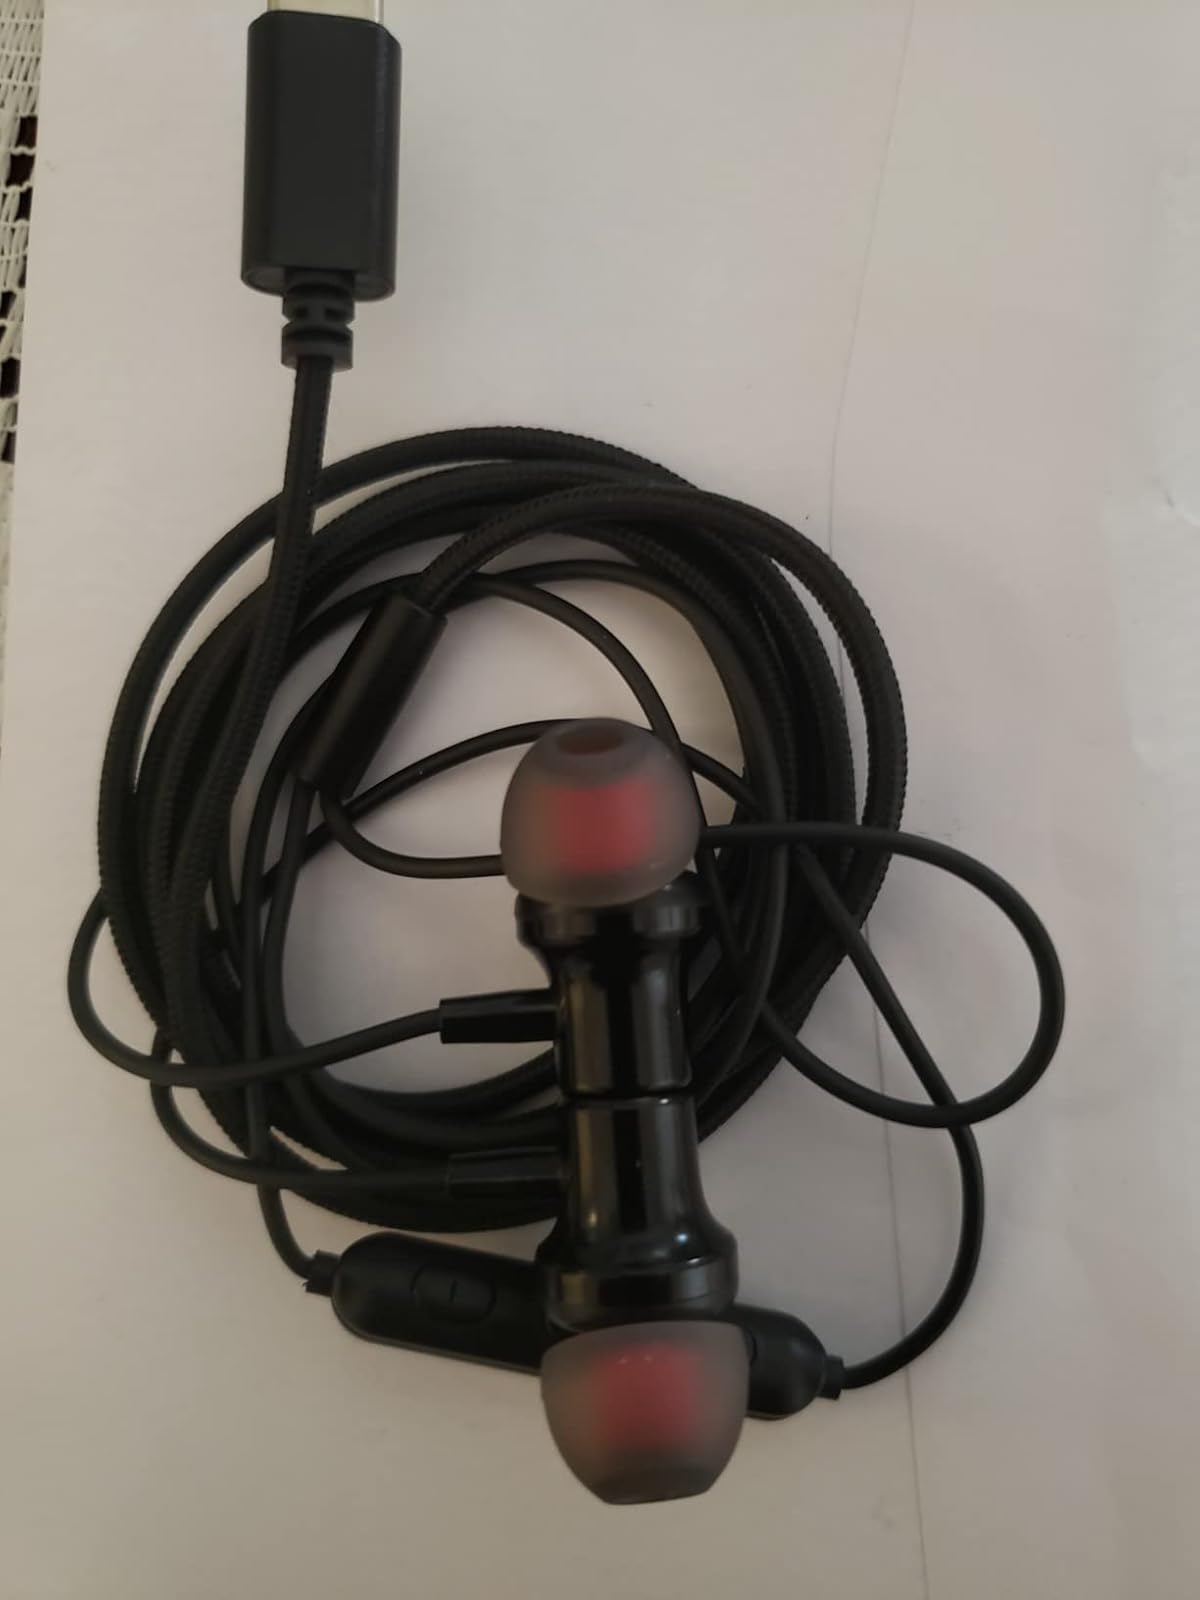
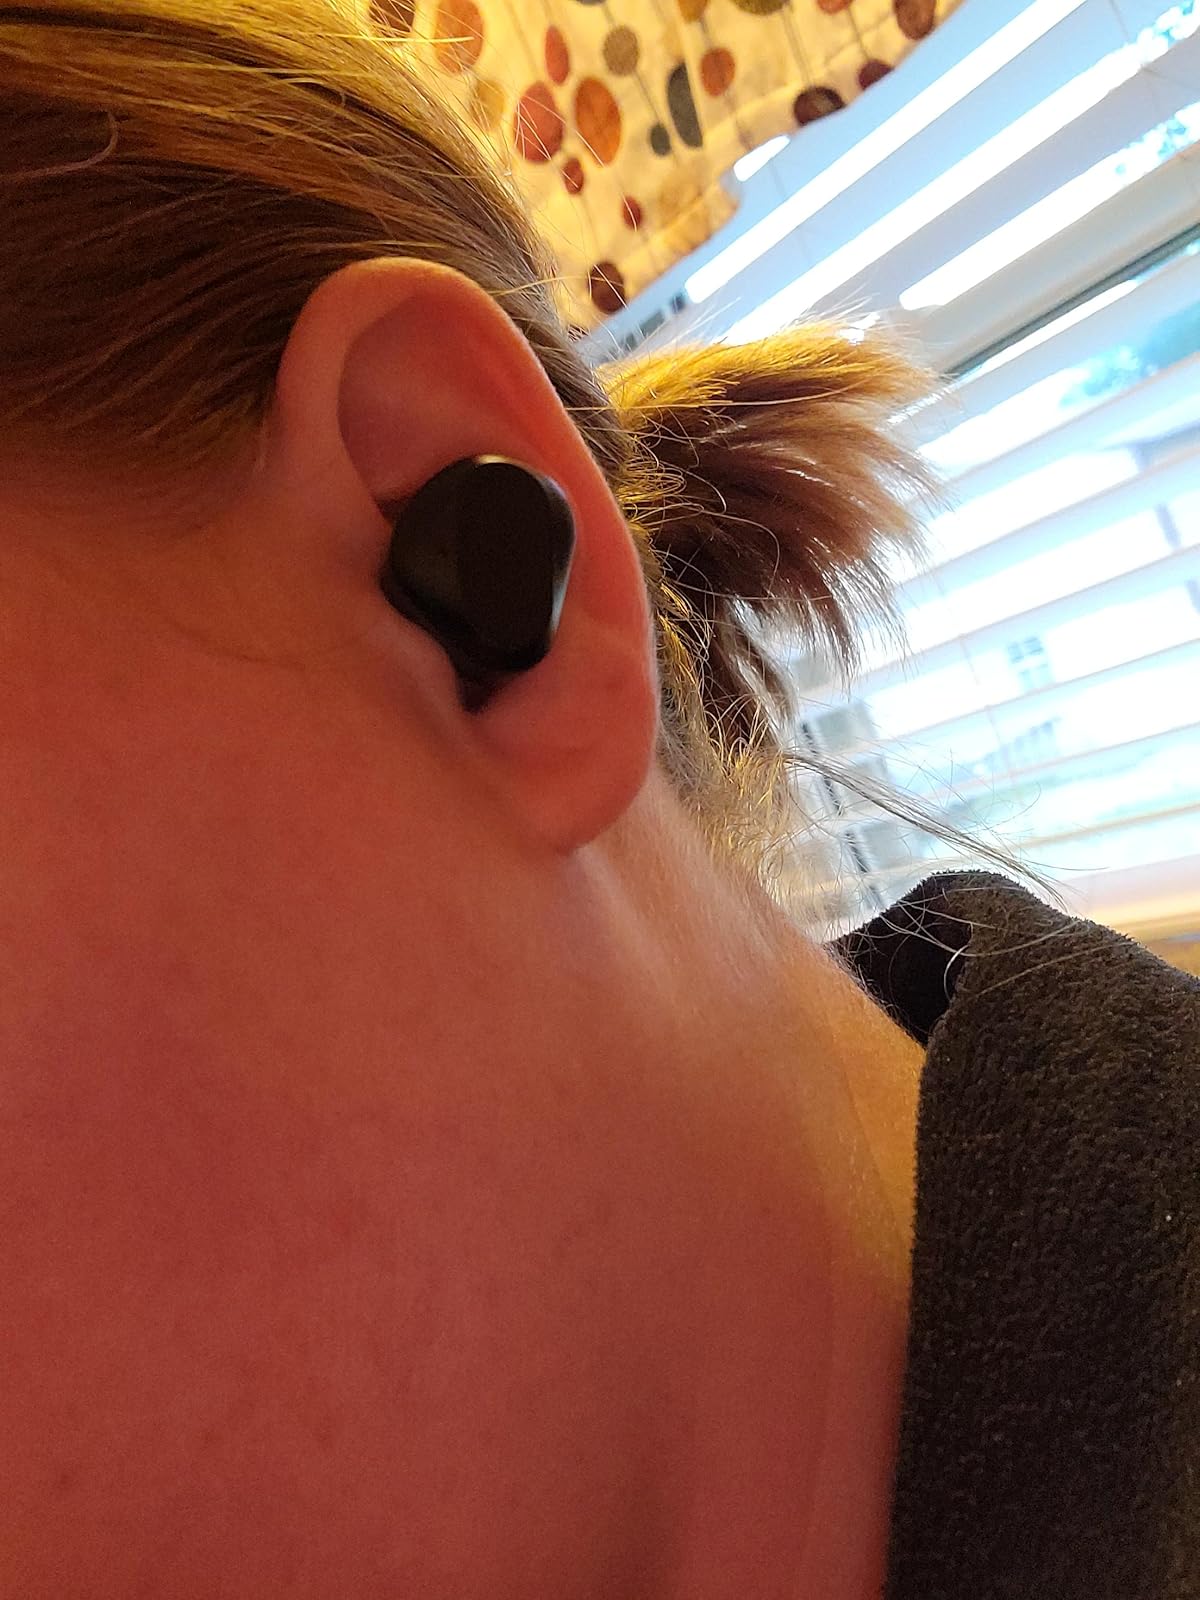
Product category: earbuds
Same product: no